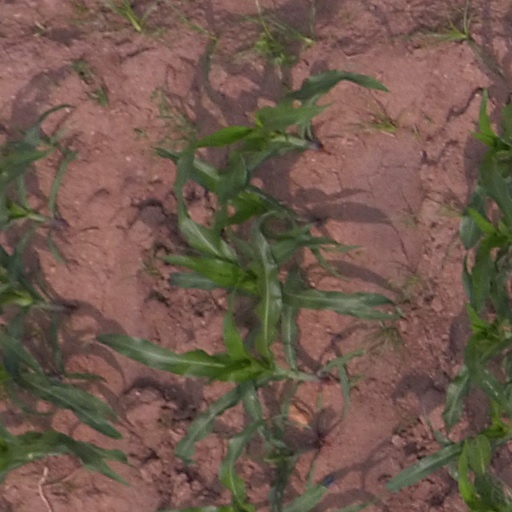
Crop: maize; corn